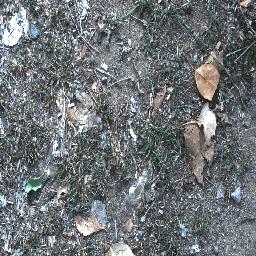
Label: negative